Louise de Marillac

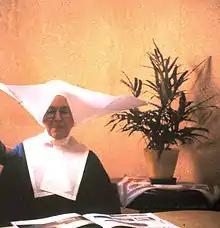
Until 1964, the traditional religious habit included a large, starched "cornette".

While the aristocratic ladies were better suited to the work of raising money and dealing with correspondence, the practical work of nursing the poor in their own homes, and caring for neglected children was best accomplished by women of a similar social status to those served.